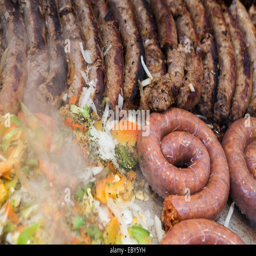
sausages , peppers and onion cooking on a grill at a street festival